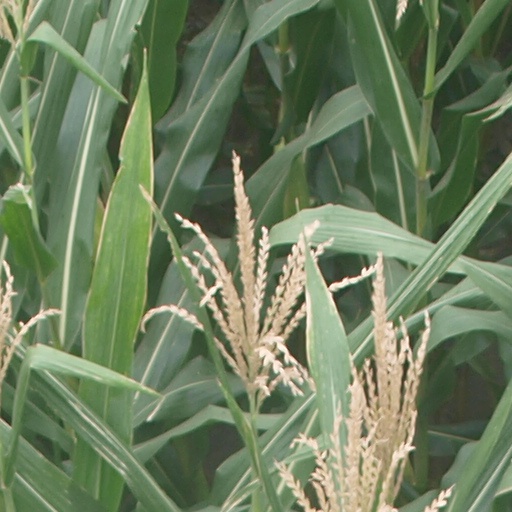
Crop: maize; corn